Charles H. Morrill Homestead

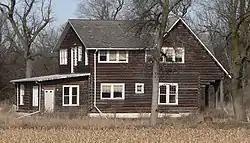
The house in 2010

The Charles H. Morrill Homestead is a historic house in Stromsburg, Nebraska. It was built in 1872 by Ludwig Rudeen, a Swedish immigrant, for Charles Henry Morrill, a homesteader. Morrill was also the founder of the Stromsburg Bank, and a member of the Republican National Committee. The house was designed in the Swiss chalet style. It has been listed on the National Register of Historic Places since June 4, 1973.